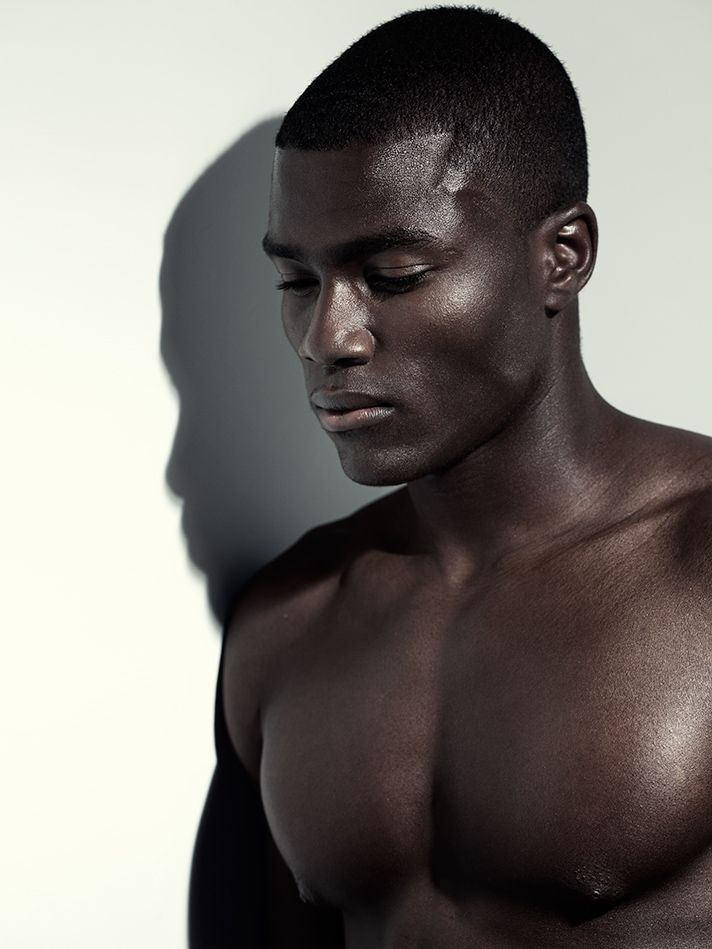
Gender: men